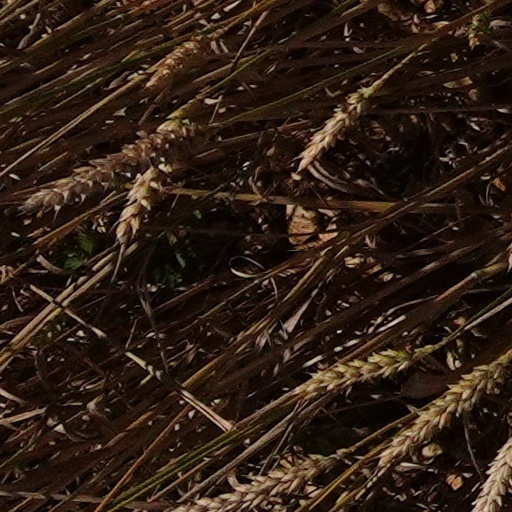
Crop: wheat